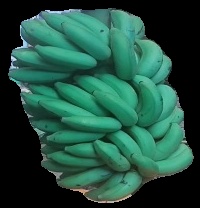
Variety: elakki-bale
Grade: grade2